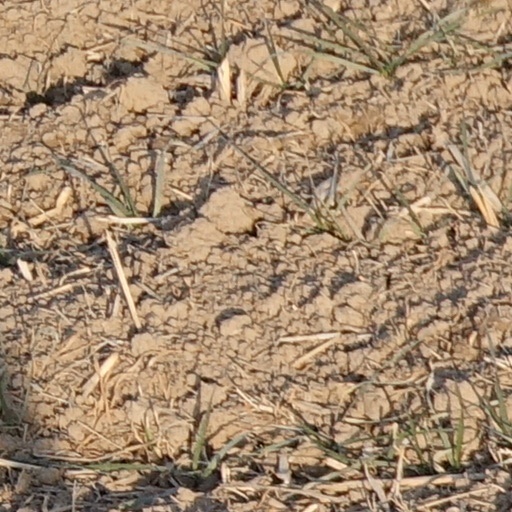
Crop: wheat